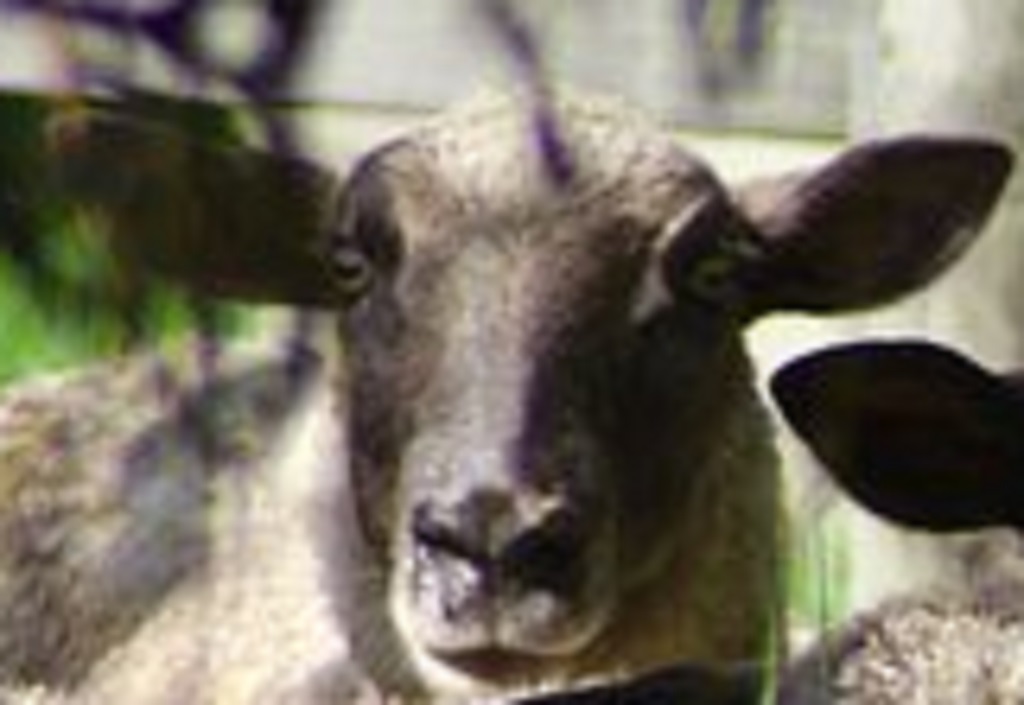
Label: no pain